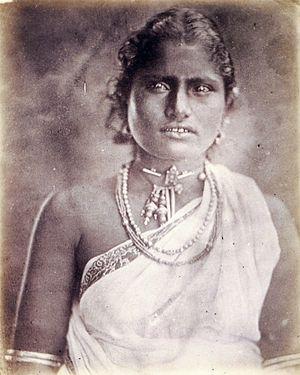
Julia Margaret Cameron est une artiste photographe britannique, surtout connue pour ses portraits de célébrités de son temps.